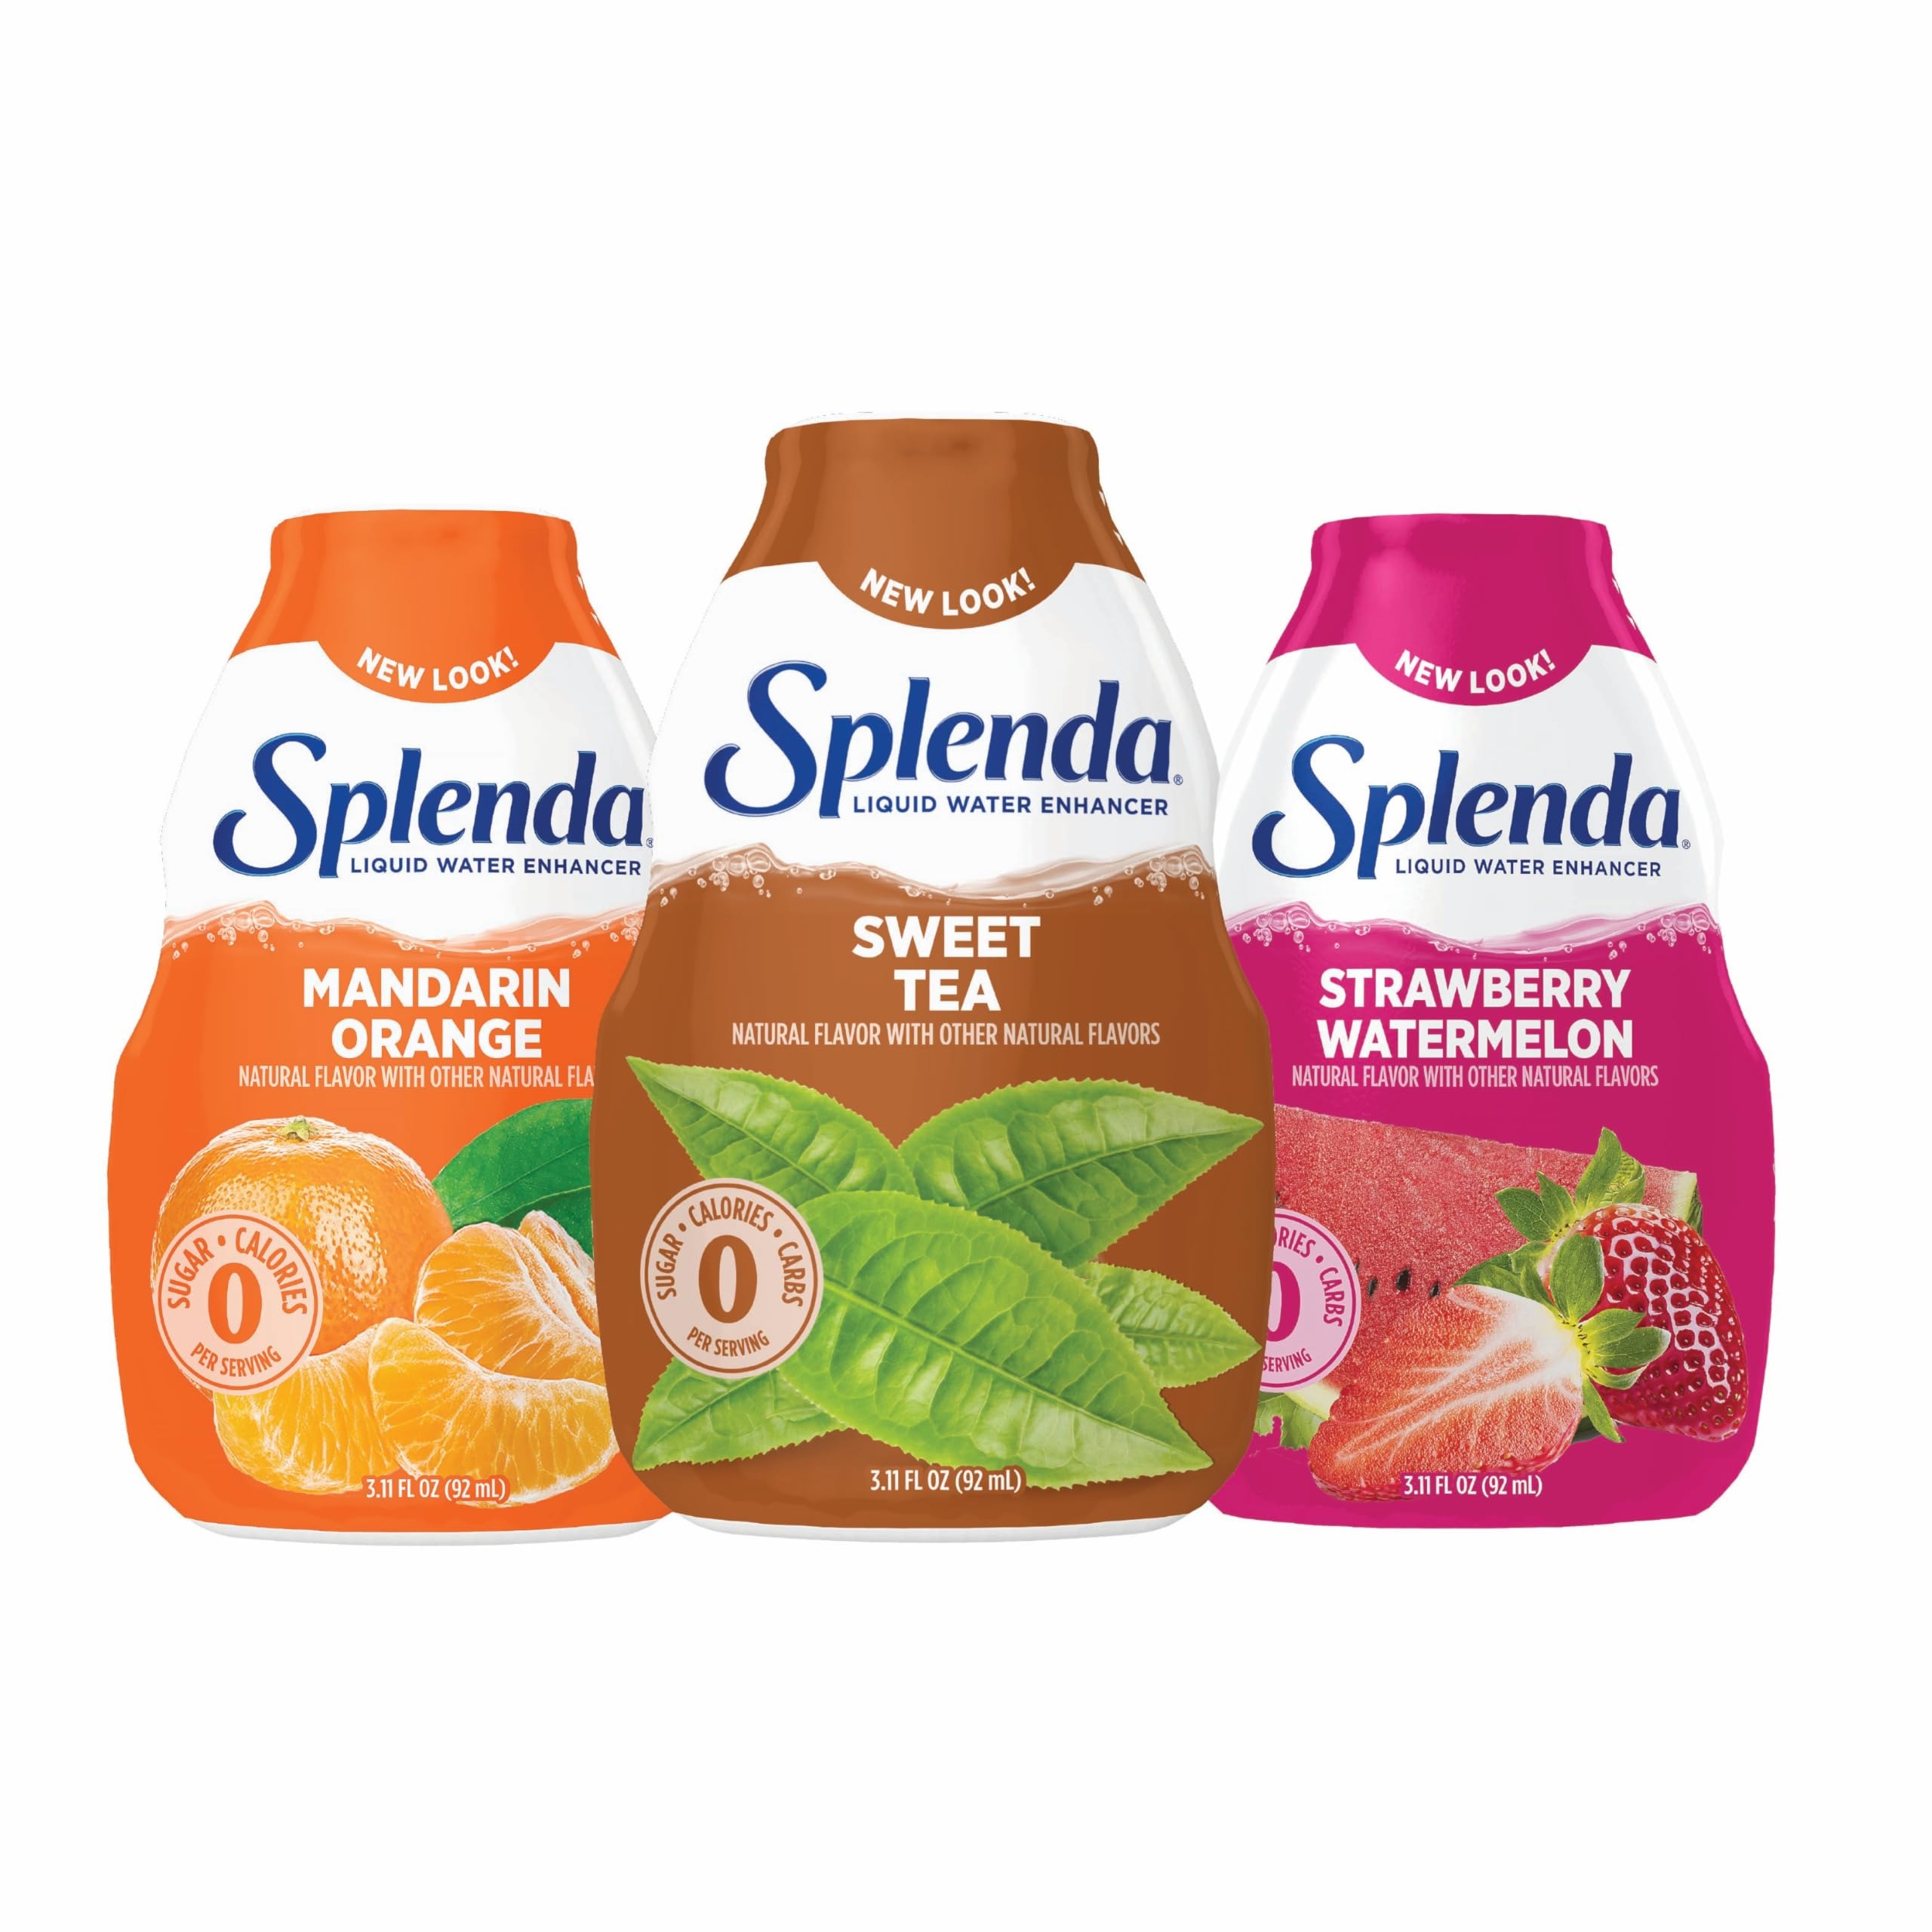
Item Name: SPLENDA Liquid Water Enhancer Drops, Sugar Free, Zero Calorie, Natural Flavor, Concentrated Drink Mix, 3.11 Fl Oz Each Bottle (Variety, 3 Pack)
Bullet Point 1: 0 SUGAR, 0 CALORIES, 0 CARBS - Enjoy a great tasting drink without regretting the sugar, calories, or carbs
Bullet Point 2: MADE WITH NATURAL FLAVORS - Classic sweet tea flavor made with real tea
Bullet Point 3: 30 SERVINGS PER BOTTLE - 1 bottle of Splenda Mandarin Orange liquid water enhancer makes about 30 - 12 fl. oz servings
Bullet Point 4: EASY TO USE, PORTABLE - Leak-proof squirt bottle with flip-top cap allows for easy single-handed use for at home and on-the-go
Bullet Point 5: MADE WITH SPLENDA – Splenda is the #1 recommended sweetener brand among doctors & dietitians clinically treating patients in the United States
Value: 9.33
Unit: Fl Oz

Price: 24.9